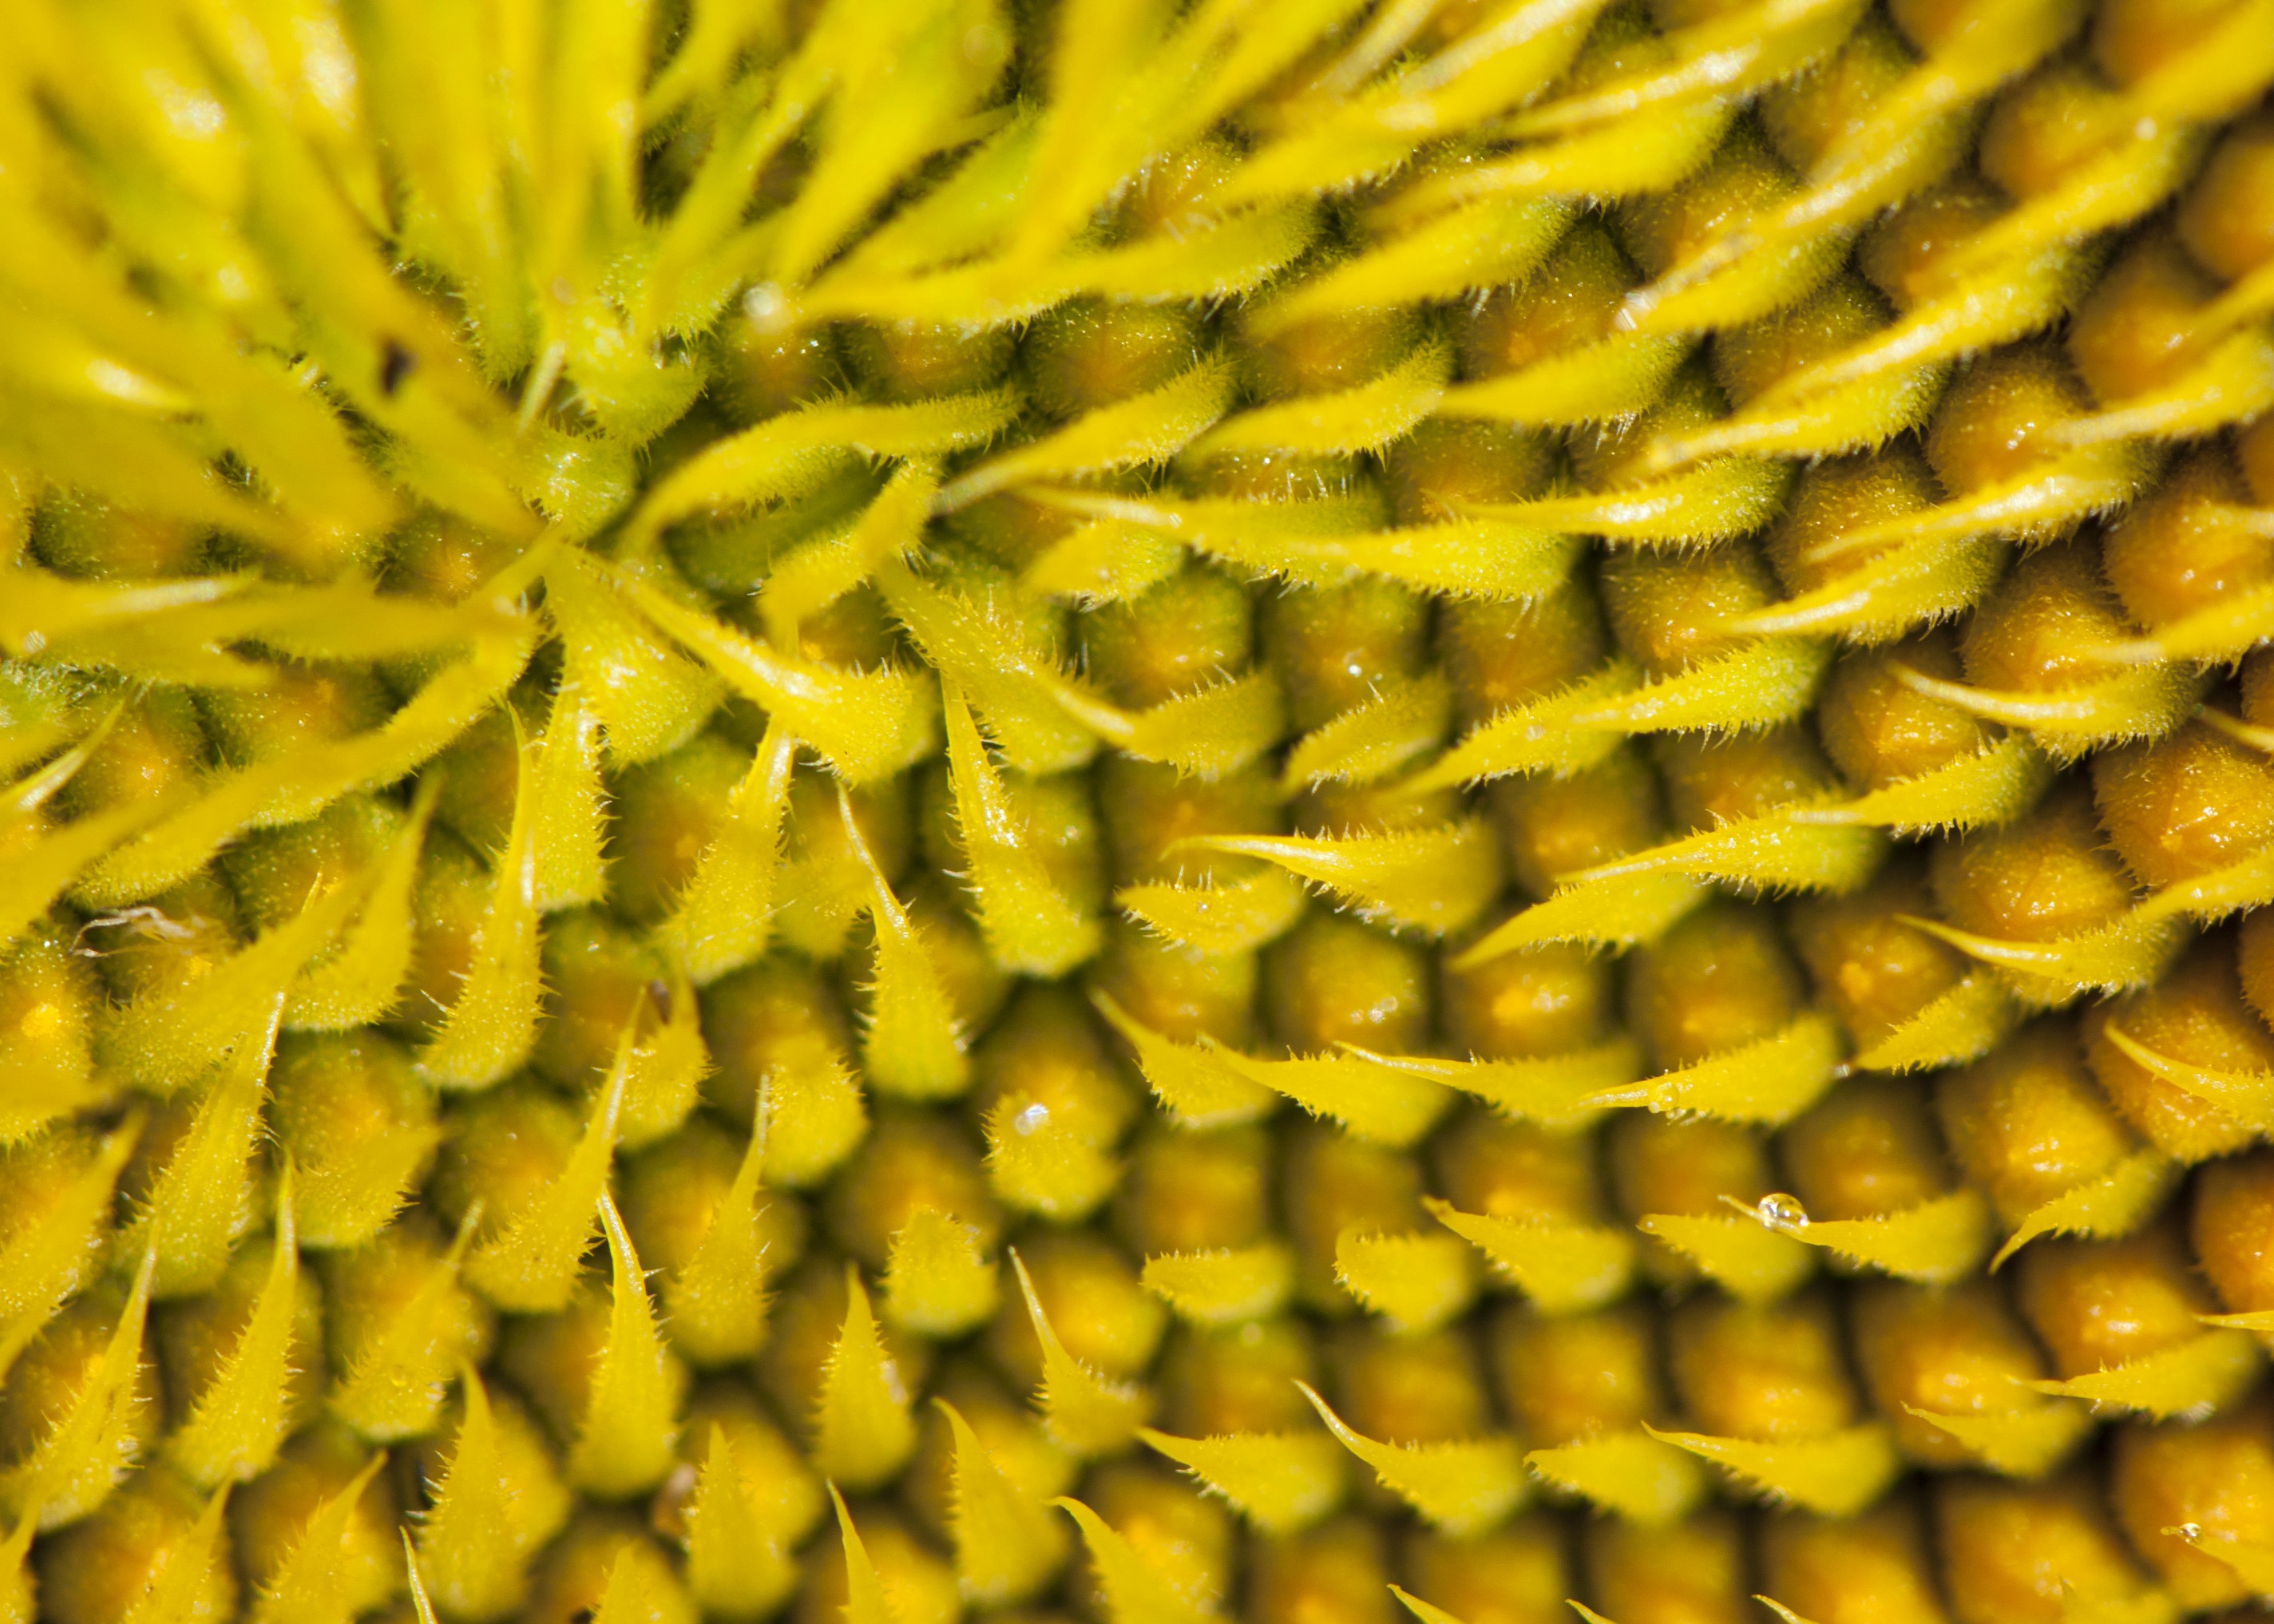
blossom, plant, fruit, leaf, flower, petal, bloom, floral, environment, pollen, food, green, herb, produce, macro, natural, botany, yellow, agriculture, flora, botanical, sunflower, wildflower, close up, seeds, outdoors, vegetation, horticulture, vegetarian food, organic, macro photography, flowering plant, daisy family, sunflower seed, land plant